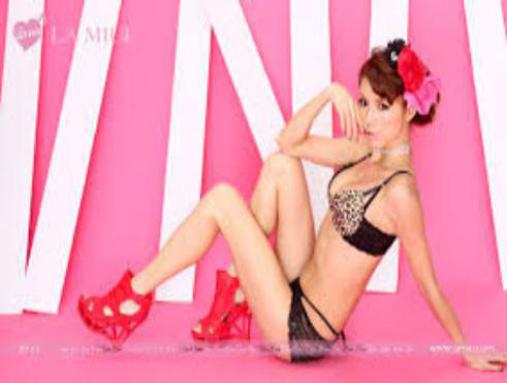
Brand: la miu
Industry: Clothes